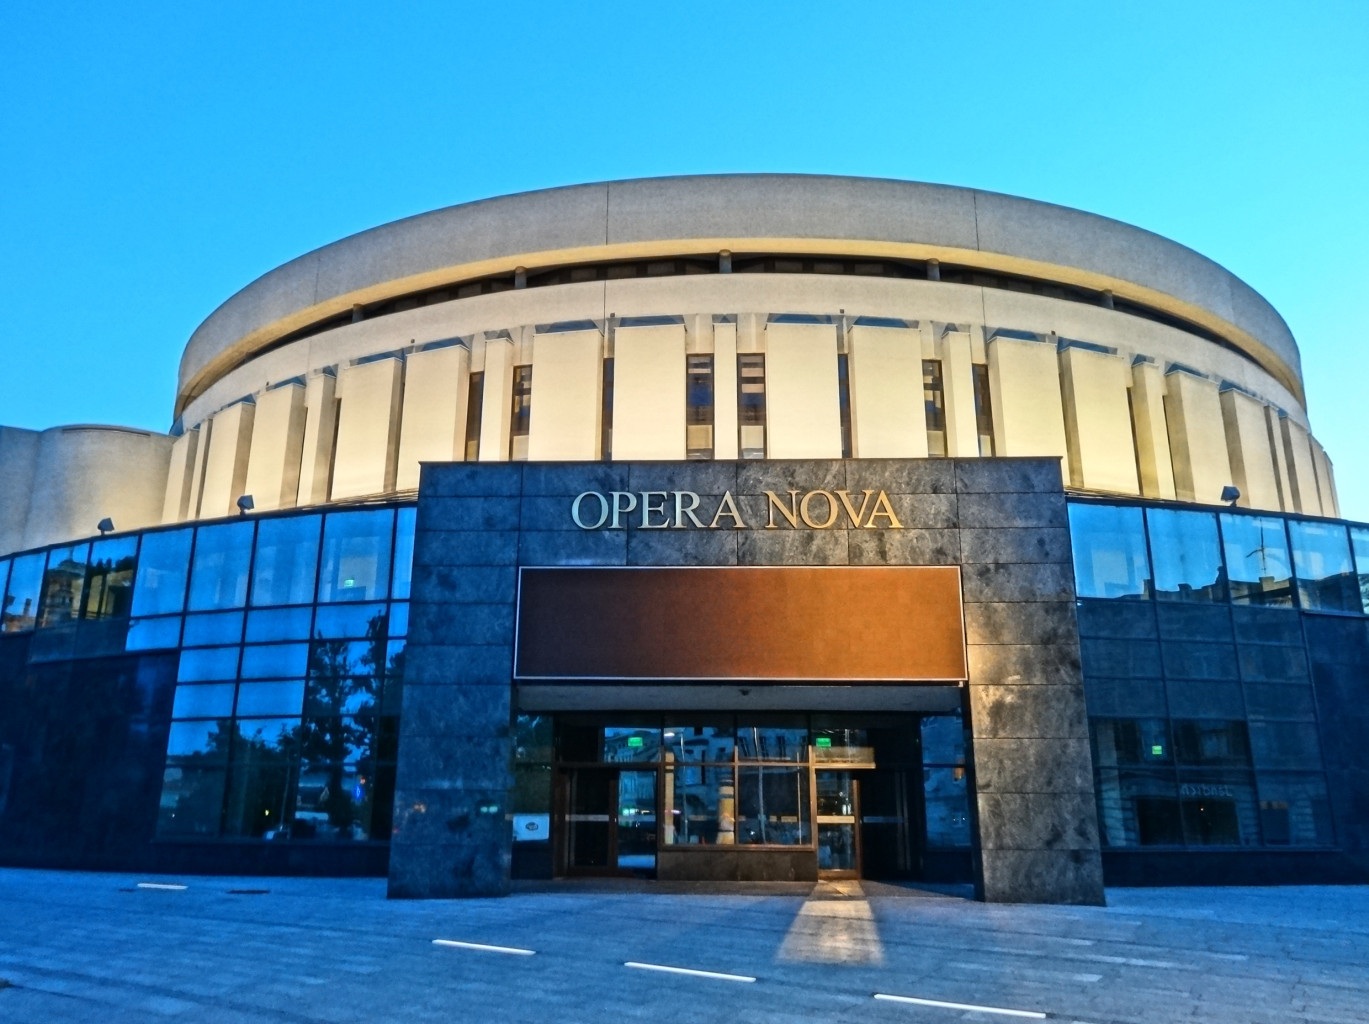
architecture, structure, building, opera, opera house, facade, stadium, theatre, arena, poland, culture, nova, tourist attraction, headquarters, cultural, convention center, bydgoszcz, sport venue, performing arts center